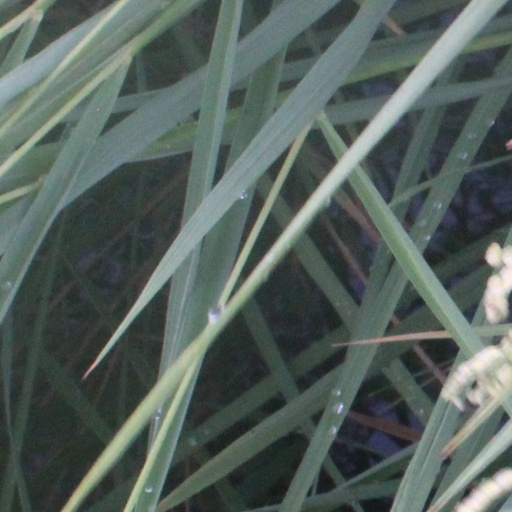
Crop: rice